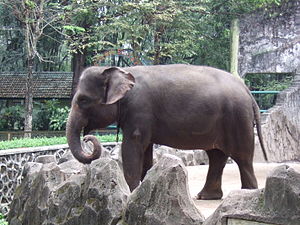
Sumatraelefant
Sumatraelefanten er en af tre anerkendte underarter af den asiatiske elefant, og er hjemmehørende på øen Sumatra i Indonesien. I januar 2011 blev den rykket fra "truede dyrearter" til "kritisk truede dyrearter" på IUCNs rødliste.